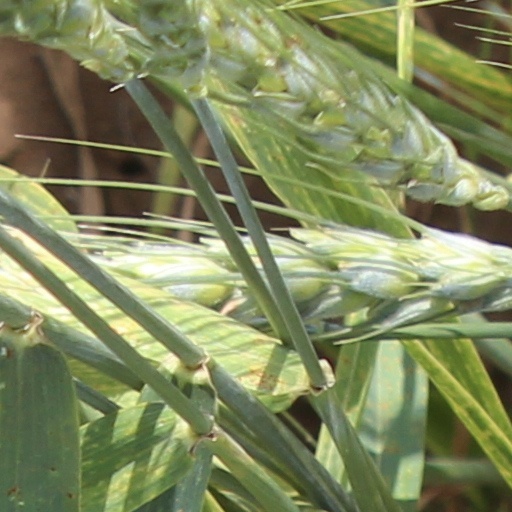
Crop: wheat